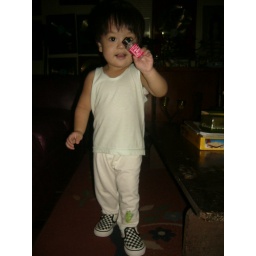
he fits in his vans shoes now =)